Jamaica, Queens

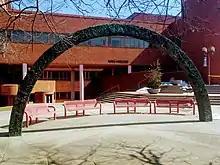
York College

Jamaica's public schools are operated by the New York City Department of Education.